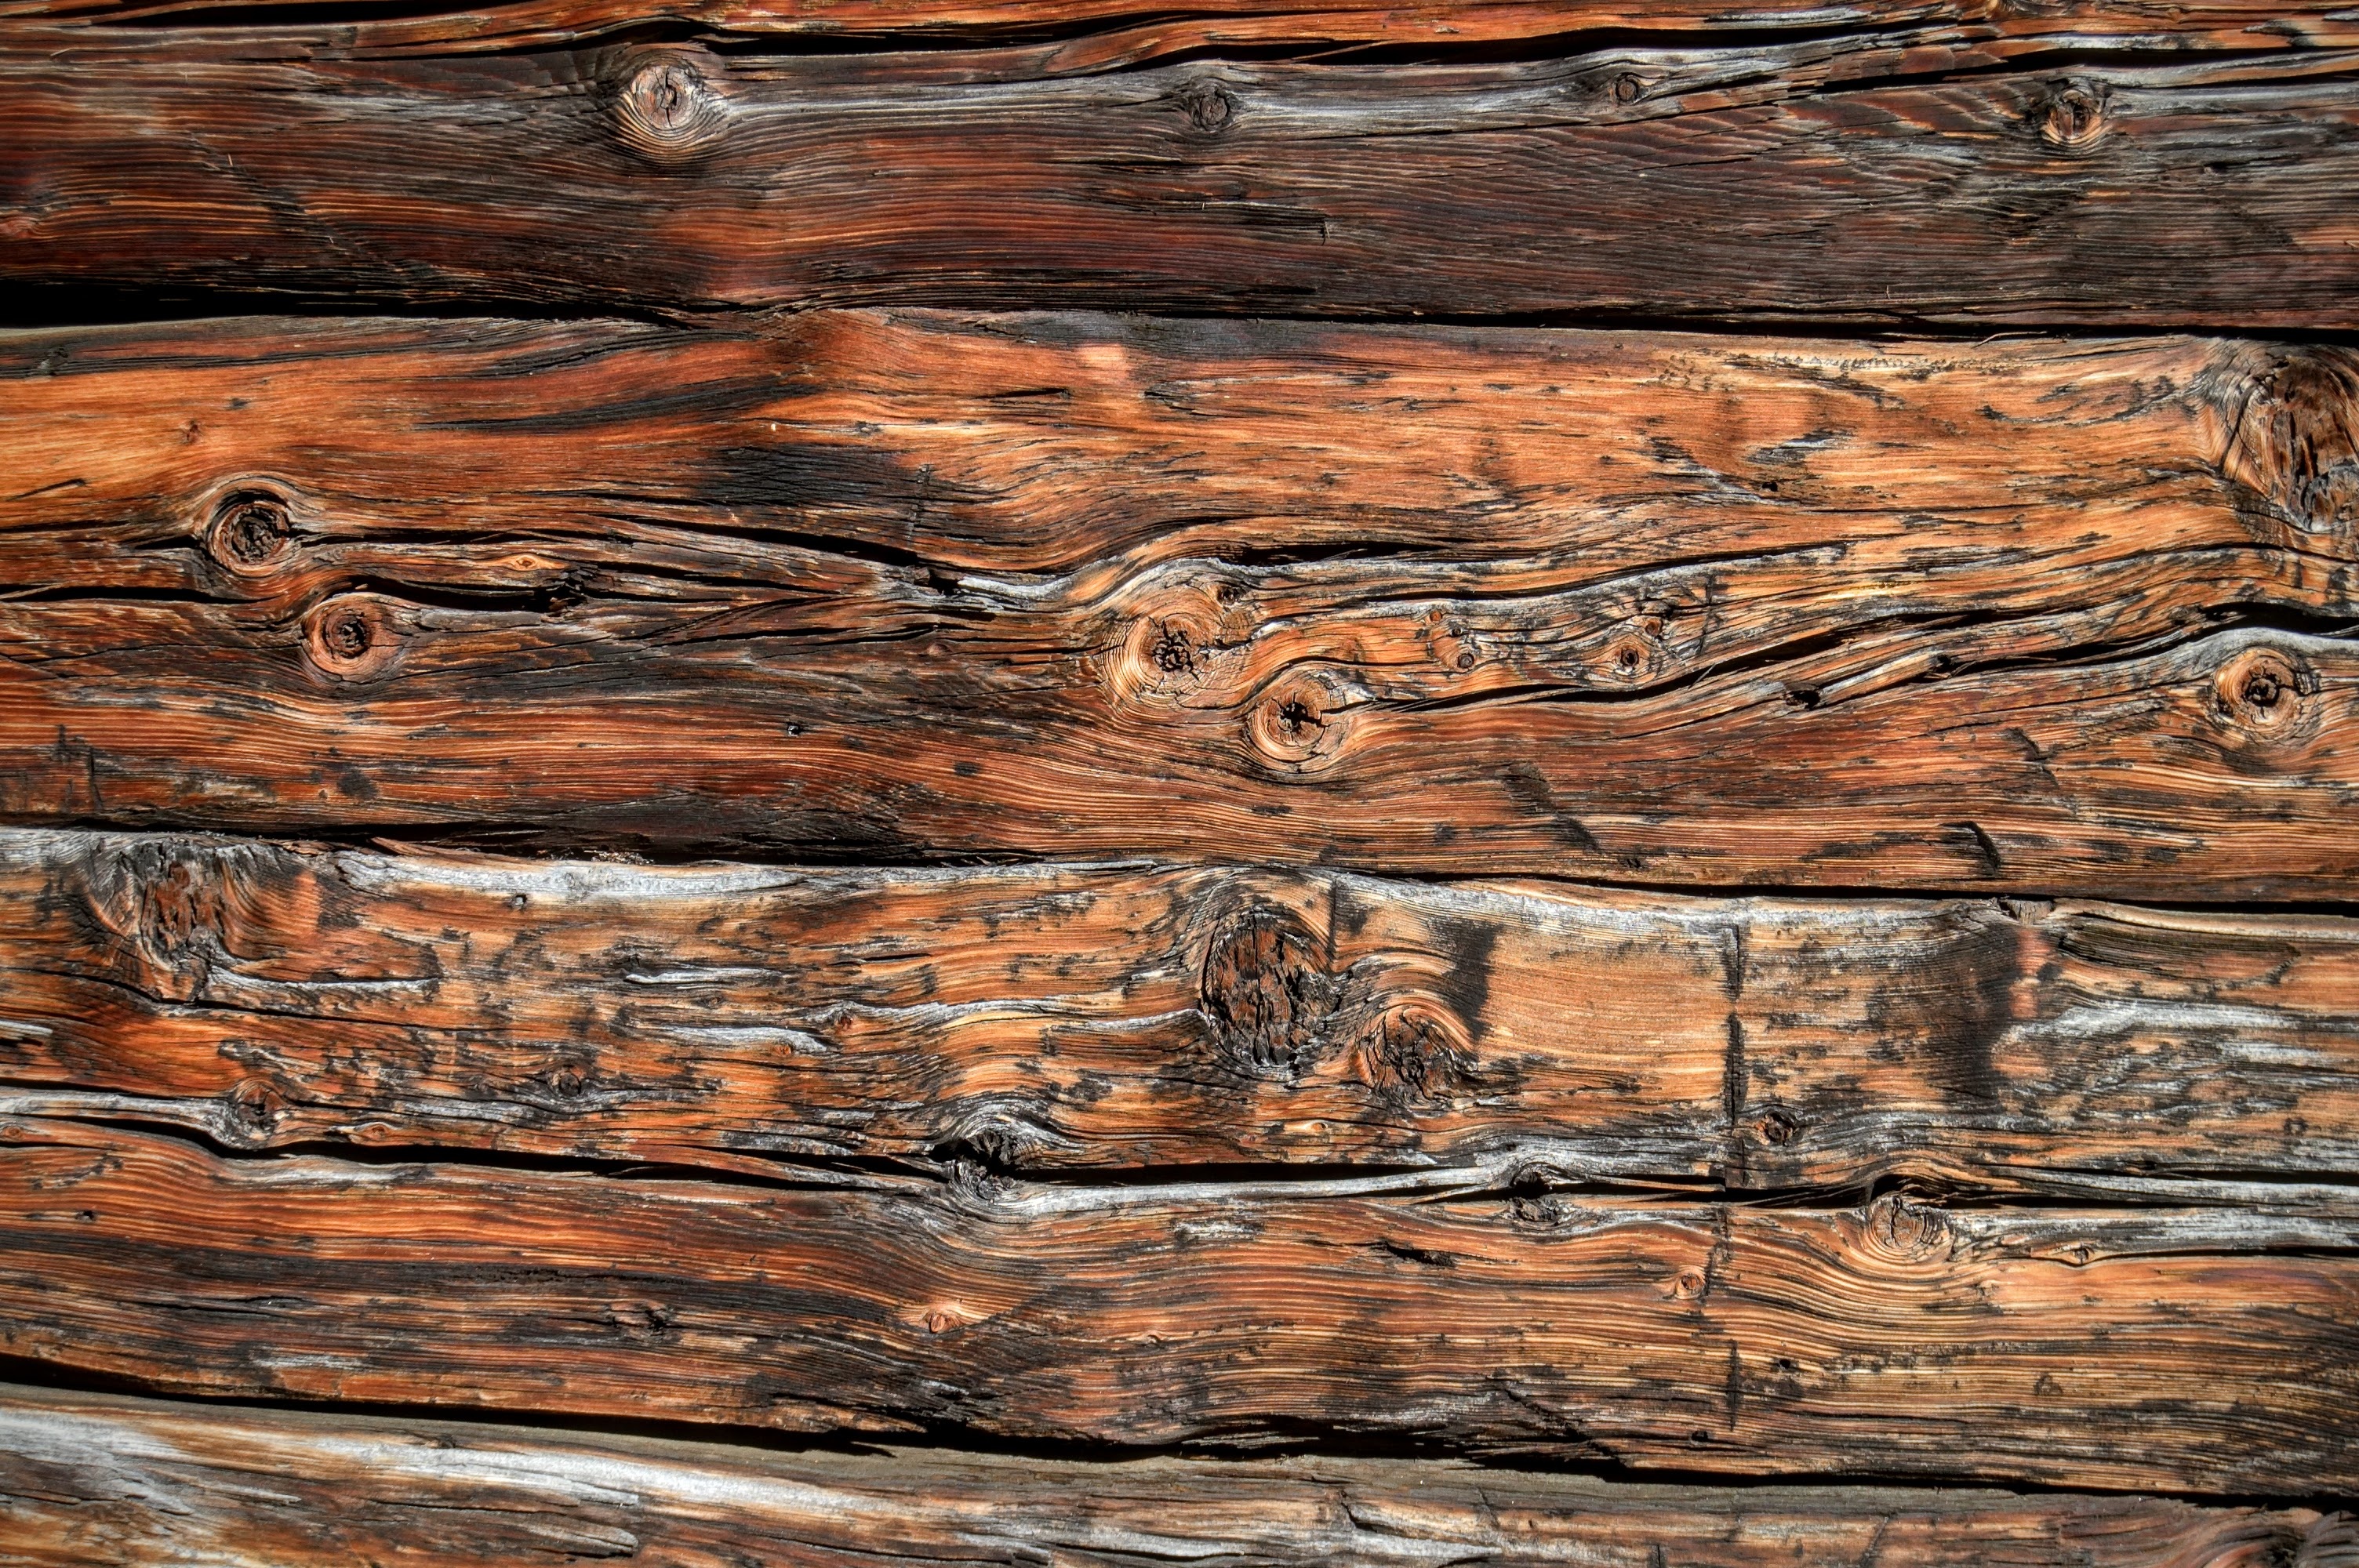
tree, branch, wood, texture, plank, floor, trunk, lumber, hardwood, flooring, wood flooring, laminate flooring, wood stain